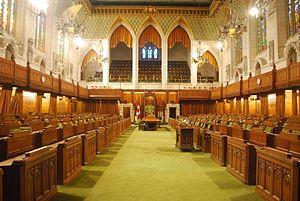
Intérieur de la Chambre des Communes du Parlement Canadien, à Ottawa